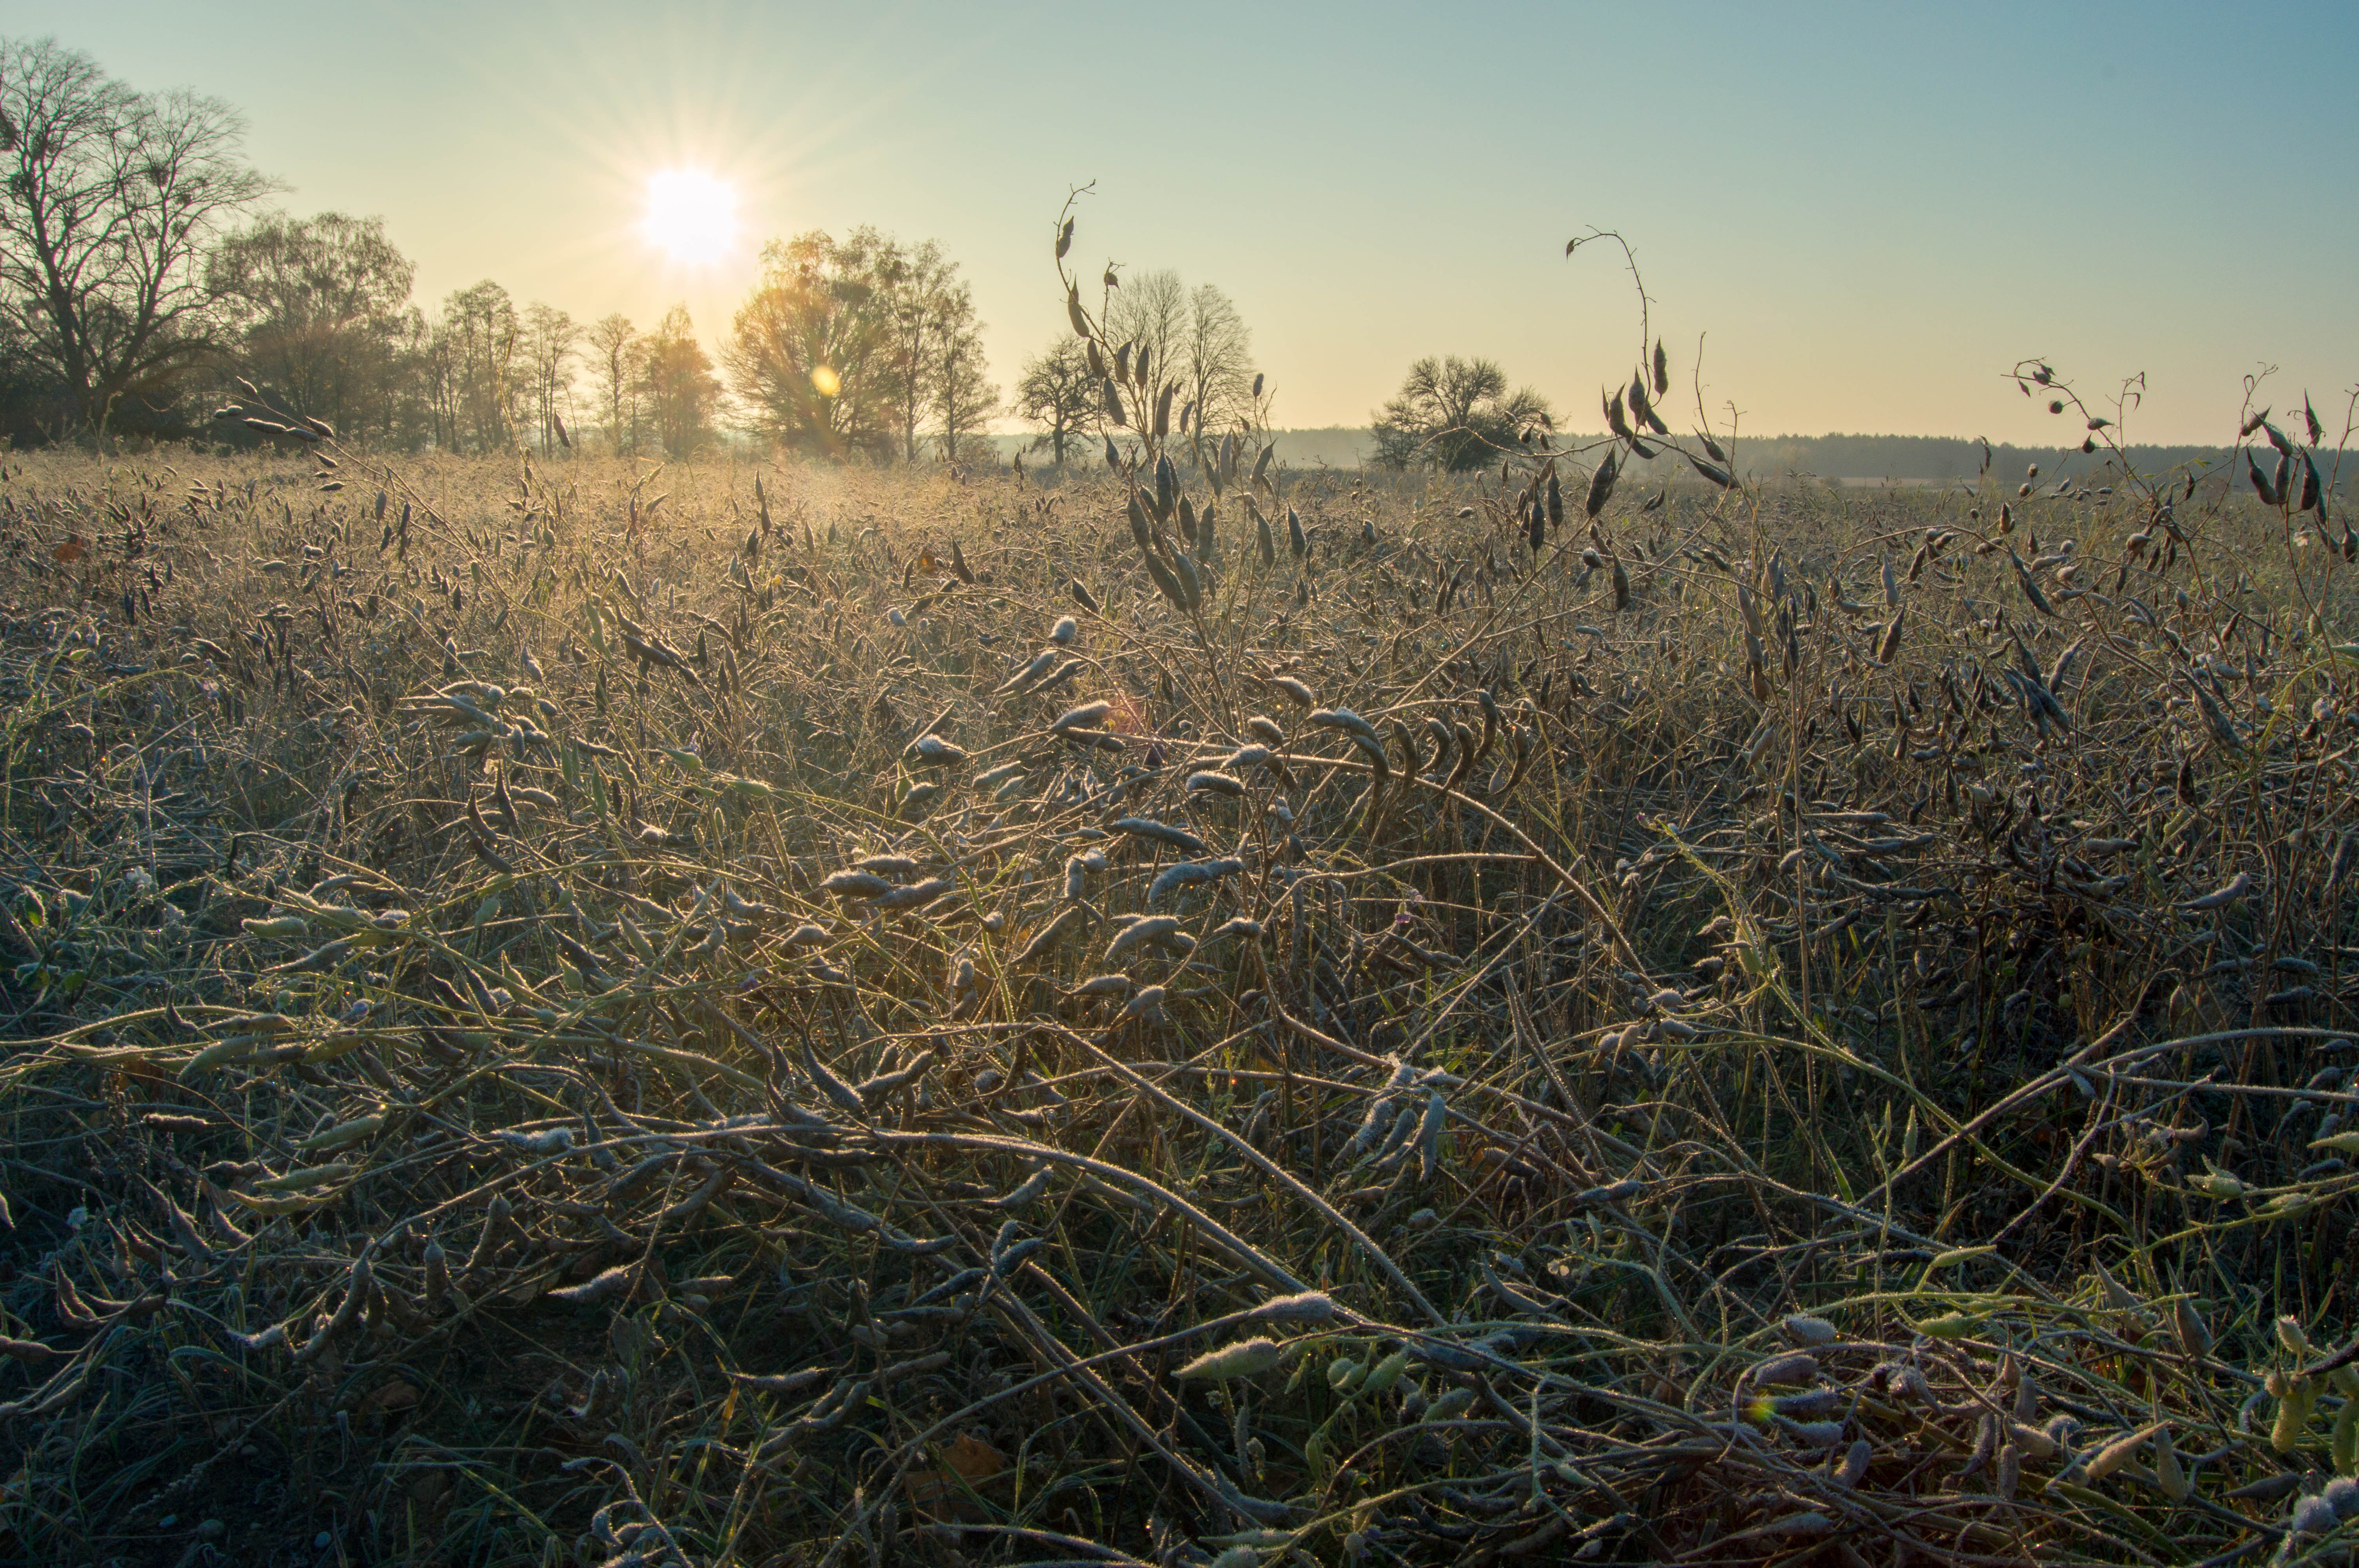
sunrise, frosty, morning, autumn, sunlight, puddle, frost, grass, late, fall, dry, village, country, road, high grass, belarus, ecosystem, sky, grass family, field, prairie, atmosphere, tree, phragmites, ecoregion, shrubland, evening, grassland, plant, landscape, crop, meadow, branch, winter, fen, plant community, dawn